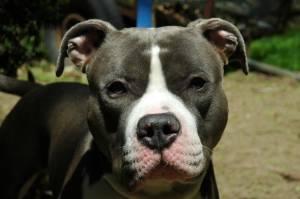
Breed: american pit bull terrier